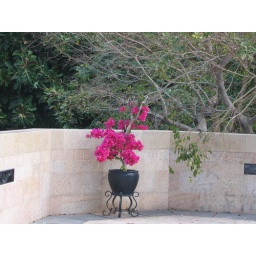
Pretty flowers in a pot